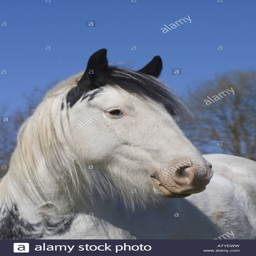
close - up view of a white horse with black ears